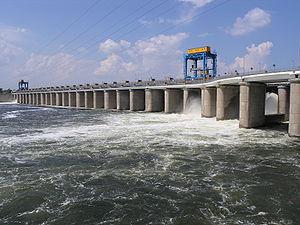
La centrale hydroélectrique de Kakhovka est une centrale hydroélectrique et un barrage au fil de l'eau situé près de Kakhovka, en Ukraine. Il a créé le réservoir de Kakhovka. Il permit l'irrigation via le canal de Crimée du Nord.
Le secteur de l'énergie en Ukraine se caractérise surtout par la prépondérance des combustibles fossiles, qui pesaient pour 78,3 % dans la consommation intérieure d'énergie primaire en 2013, en particulier le charbon : 35,8 % et le gaz naturel : 34 %. Le nucléaire avait cependant une place importante : 18,8 %, et les énergies renouvelables ne contribuaient que pour 3,6 %.